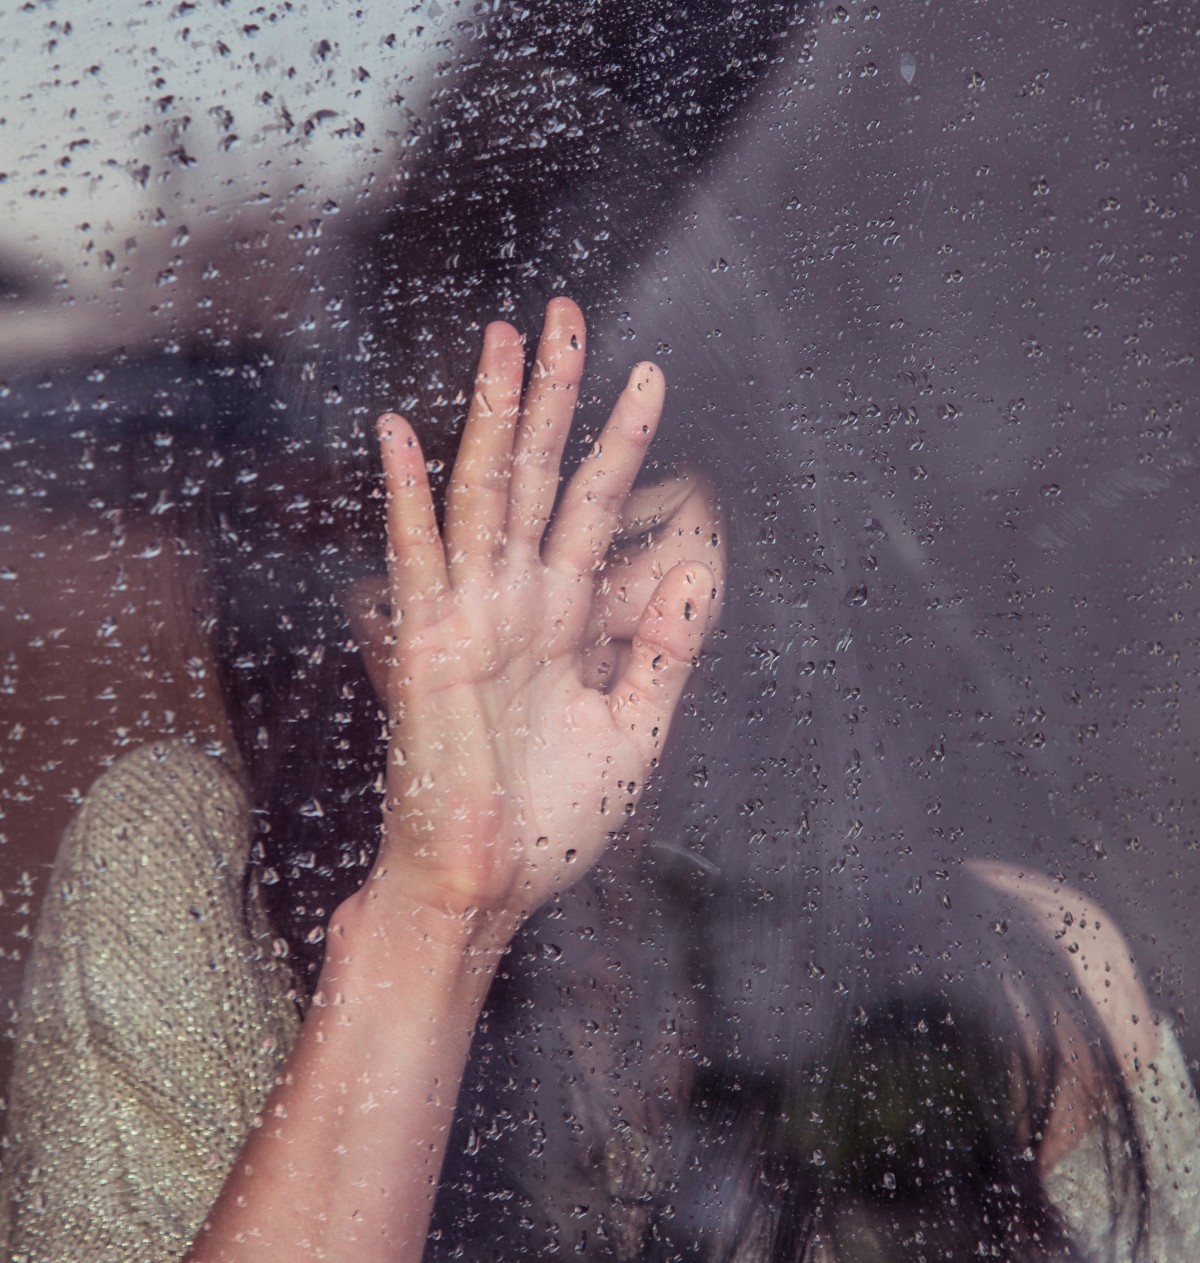
Tags: water, girl, rain, window, finger, image